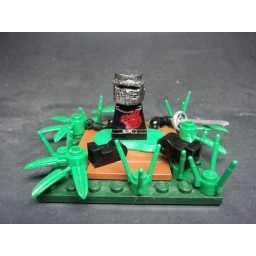
Had this sitting around on my desk for a while.